Second voyage of James Cook

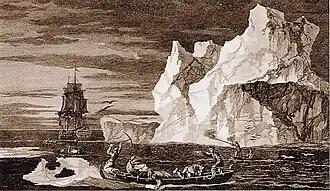
Cook in Antarctica drawn by William Hodges

The ships left the Cape on 22 November 1772 and headed for the area of the South Atlantic where the French navigator Bouvet claimed to have spotted land that he named Cape Circoncision. Shortly after leaving they experienced severe cold weather and early on 23 November 1772 the crew were issued with "fearnaught" jackets and trousers at the expense of the government. By early December they were sailing in thick fog and seeing 'ice islands'. Cook had not found the island that Bouvet claimed to be in latitude 54°. Pack ice soon surrounded the ships but in the second week in January, in the southern mid-summer, the weather abated and Cook was able to take the ships southwards through the ice to reach the Antarctic Circle on 17 January. The next day, being severely impeded by the ice, they changed course and headed away to the north-east, after having reached 67°15's.